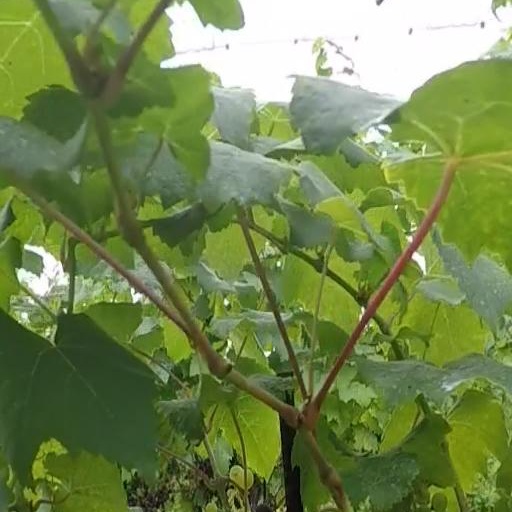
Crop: grape